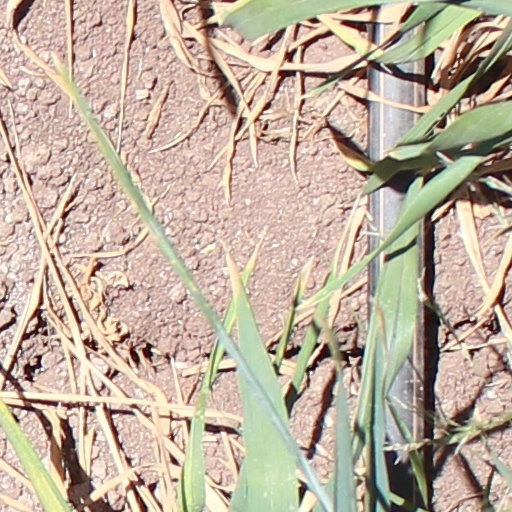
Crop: wheat